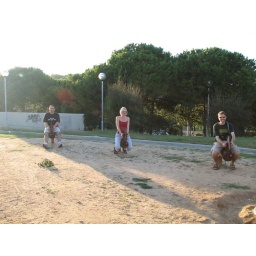
Tom, Jane and Mike riding horses near the beach